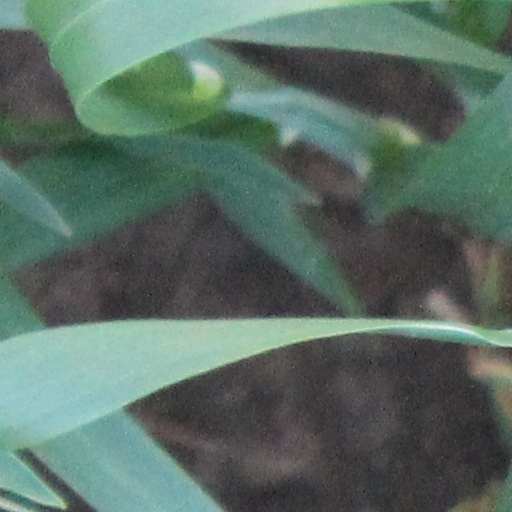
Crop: wheat